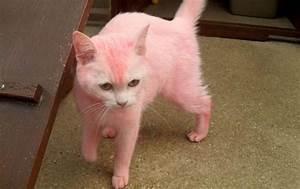
cat